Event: Nepal Earthquake
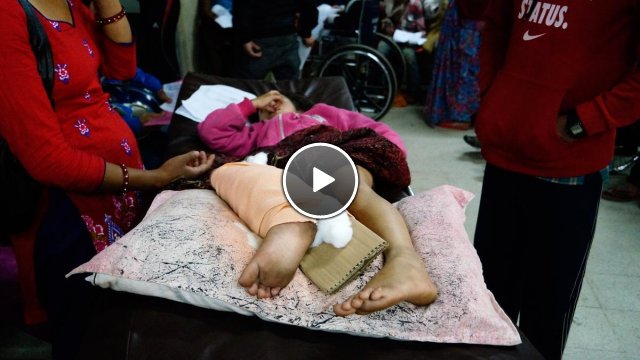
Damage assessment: no_damage